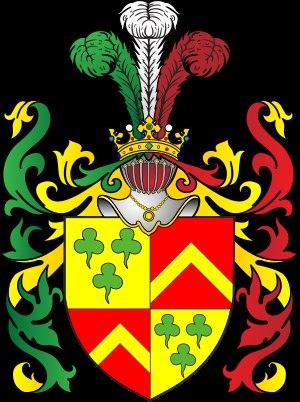
Józef Haller de Hallenburg, est un général et homme politique polonais.